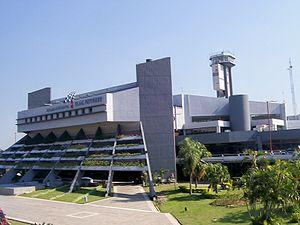
Luque est une ville du Paraguay située dans le département Central.
L'aéroport international Silvio Pettirossi, est un aéroport domestique et international desservant la ville d'Asuncion, la capitale et la ville la plus peuplée du Paraguay. L'aéroport se trouve sur la commune de Luque dans le département Central.